Ernest Bearg

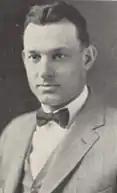
Bearg from 1927 "Cornhusker"

Ernest Elmer Bearg (July 20, 1893 – August 24, 1971) was an American football and basketball coach. He served as the head football coach at Washburn University from 1918 to 1919 and again from 1929 to 1935 and the University of Nebraska–Lincoln from 1925 to 1928, compiling a career college football record of 71–40–7. Bearg also spent one year as Nebraska's men's basketball coach (1925–1926) and posted an 8–10 mark. Before coming to Nebraska, he also served as an assistant coach at the University of Illinois at Urbana–Champaign under Robert Zuppke